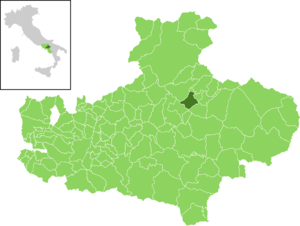
Castel Baronia est une commune italienne de la province d'Avellino dans la région Campanie en Italie.